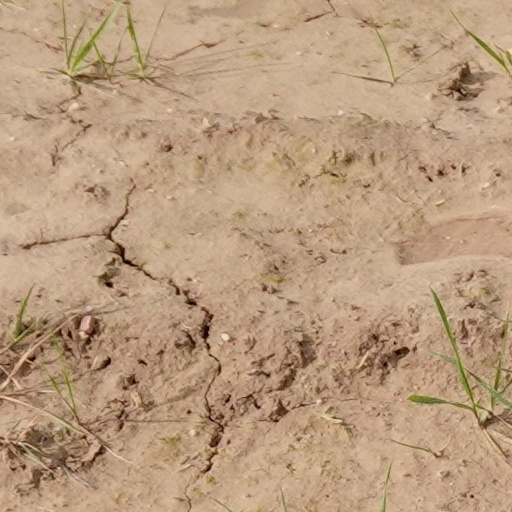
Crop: wheat